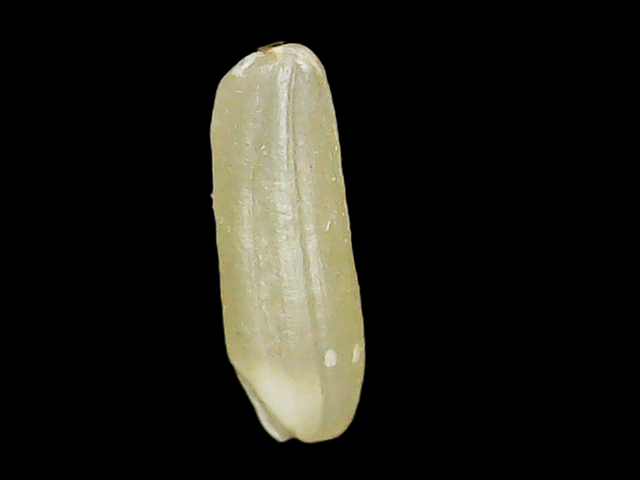
Rice variety: Binadhan16